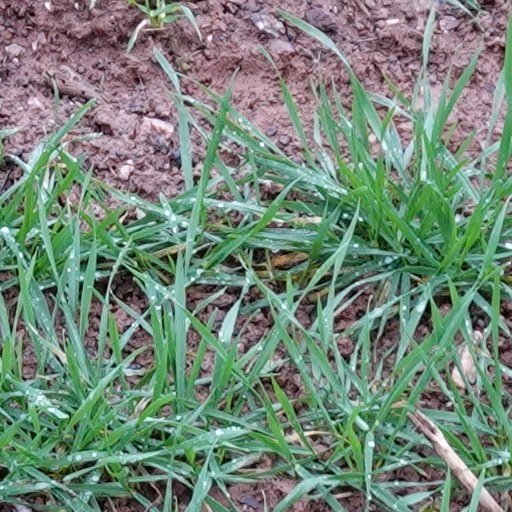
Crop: wheat